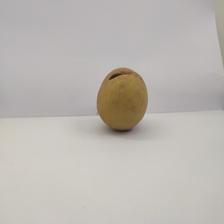
Size: Spoiled